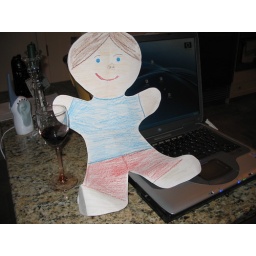
Flat Stanley enjoying a glass of wine while he checks his email on the road in Powell River.